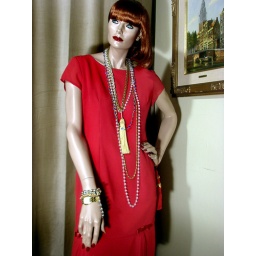
Red dress and shoes donated by a friend. Jewelry is a variety of thrift store finds, hardware store chains, and chandelier chain.